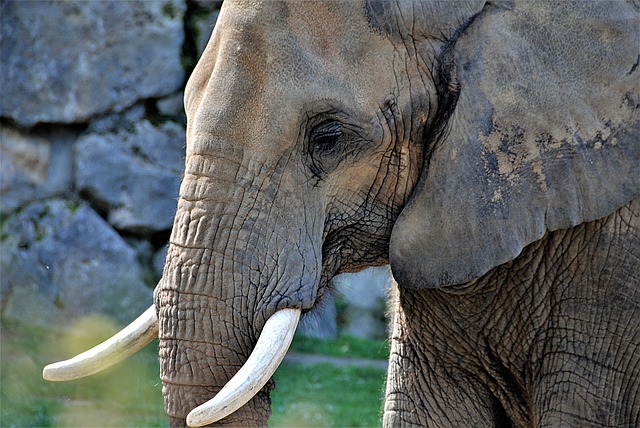
Label: elefante